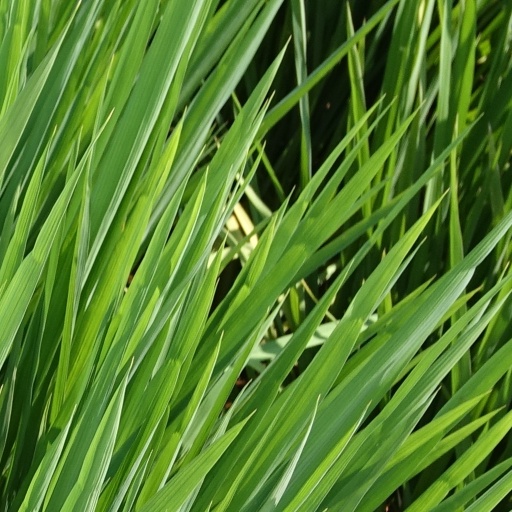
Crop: rice